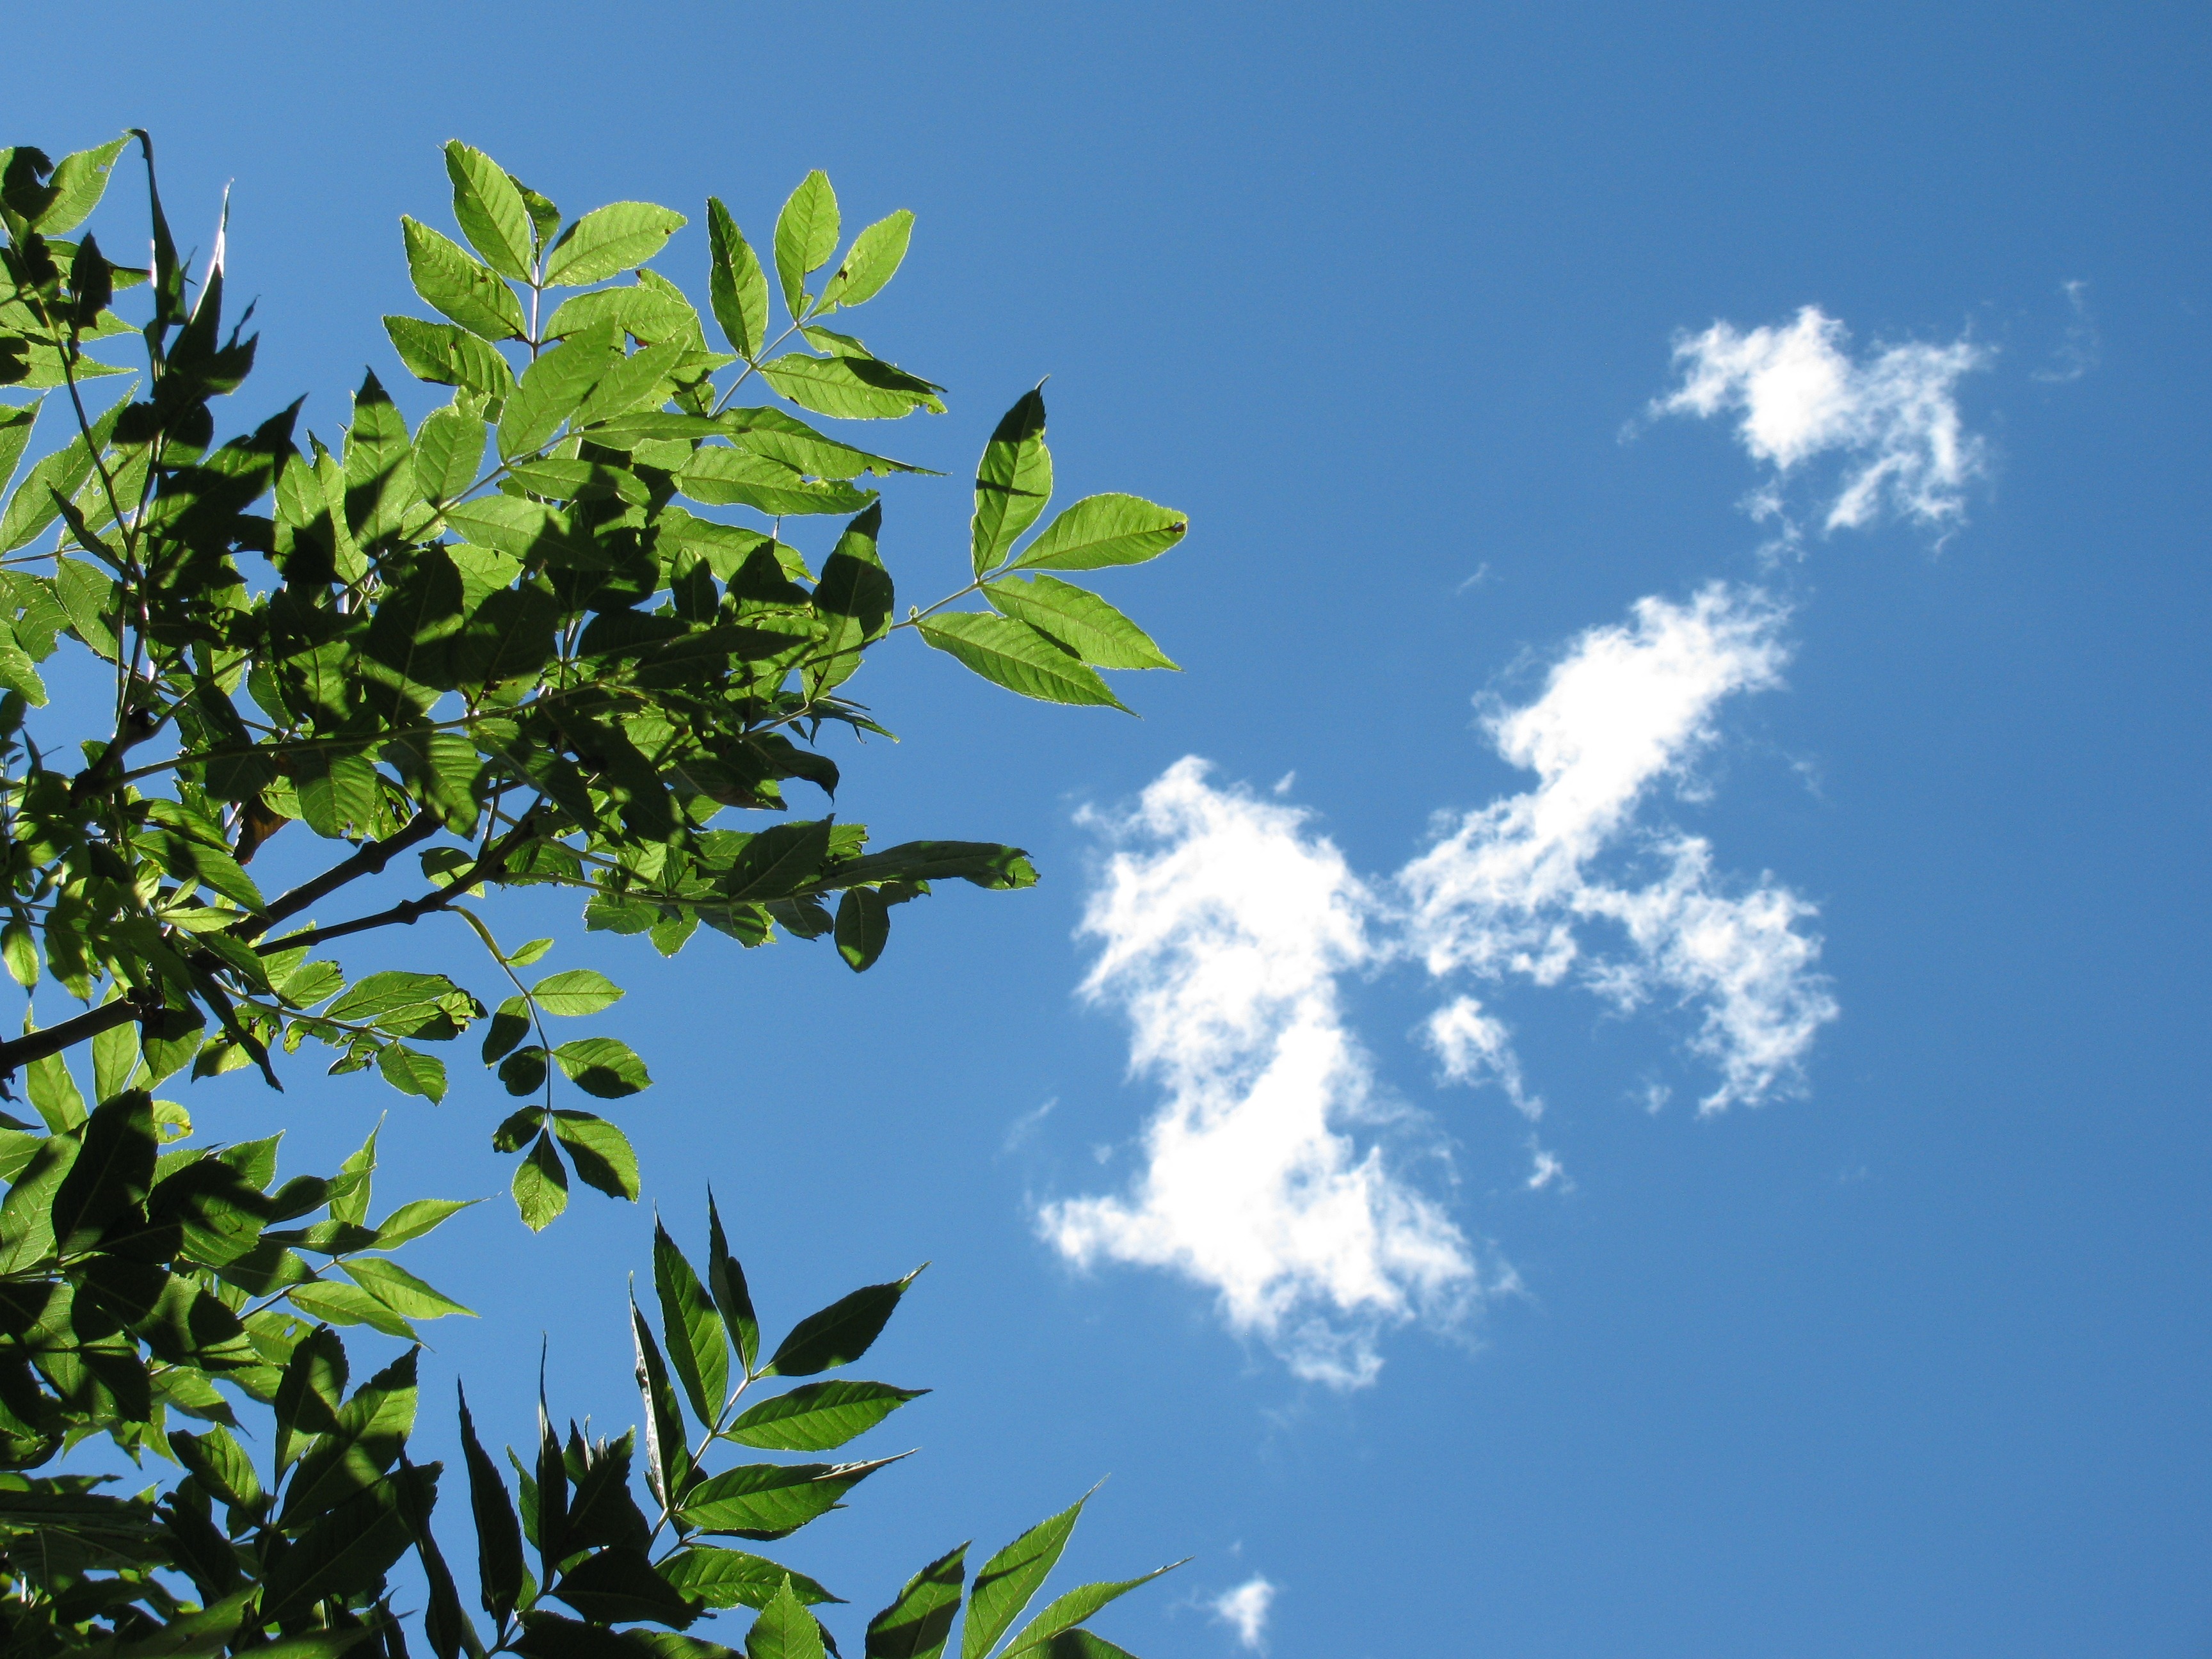
tree, nature, grass, branch, plant, sky, meadow, sunlight, leaf, flower, green, blue, leaves, clouds, flowering plant, woody plant, land plant